Angband (video game)

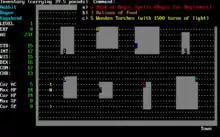

Angband is a dungeon-crawling roguelike video game derived from "Umoria". It is based on the writings of J. R. R. Tolkien, in which Angband is the fortress of Morgoth. The current version of "Angband" is available for all major operating systems, including Unix, Windows, Mac OS X, and Android. It is identified as one of the "major roguelikes" by John Harris. "Angband" is a free and open source game under the GNU GPLv2 or the angband license.